List of Puru and Yadu dynasties

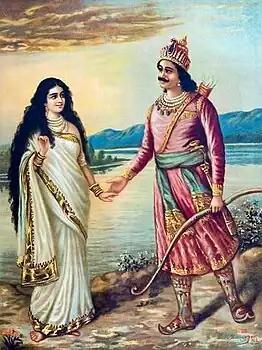
King Shantanu and Ganga

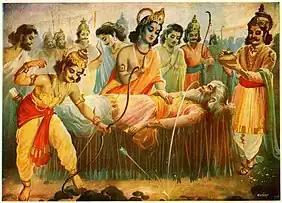
The end of the Kurukshetra War, and the final moments of Bhishma, surrounded by the victorious Pandavas and Sri Krishna.

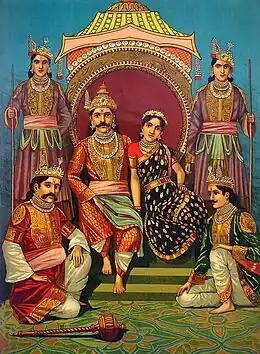
Emperor Yudhishitra, with his Pandava brothers and their common wife Draupadi.

Kuru II, a king of Puru dynasty after whom the dynasty was named 'Kuruvansha' or 'Kaurava'. After his name, the district in Haryana was called as Kurukshetra. This battlefield before the birth of Bhishma, Shantanu and Pratipa was the Yagnabhumi (sacred place or sacrificial place or capital city of Kuru Kingdom) of this King in Dvapara Yuga. By the glory, zenith and name of this king the dynasty was hence the Kuru Dynasty and the kingdom was renamed from Paurava Kingdom to Kuru Kingdom. After these Kings several kings of this dynasty established several kingdoms. He had three sons, namely Vidhuratha I who became the ruler of Pratisthana, Vyushitaswa who died at a very young age, and Sudhanva, who became the ruler of Magadha. Henceforth, Vidhuratha became the king of Hastinapura.